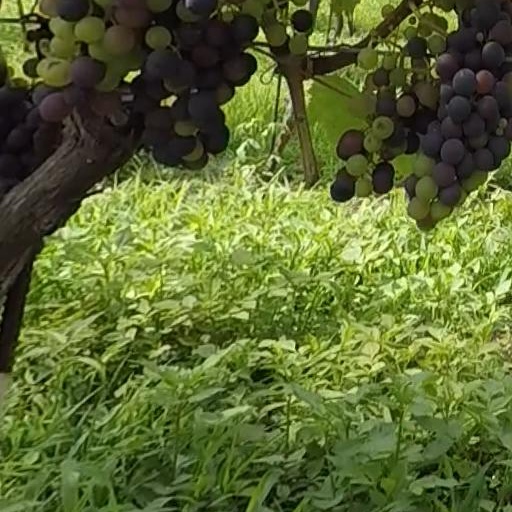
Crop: grape